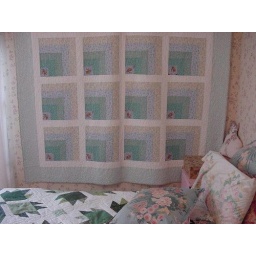
Another view. It has an optical illusion in person and looks more aqua and like a water color quilt.